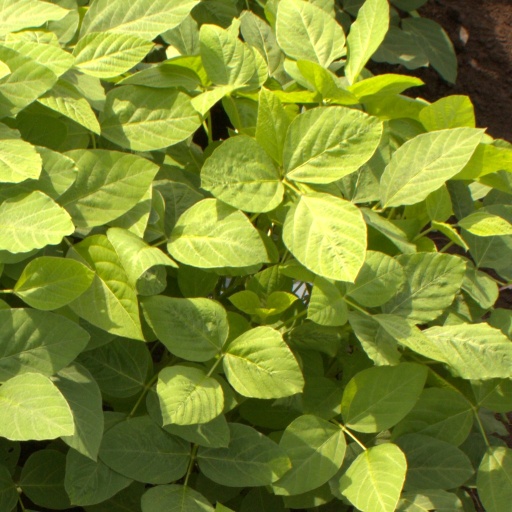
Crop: soybean